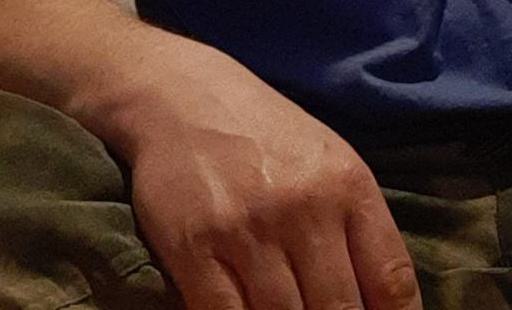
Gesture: no_gesture